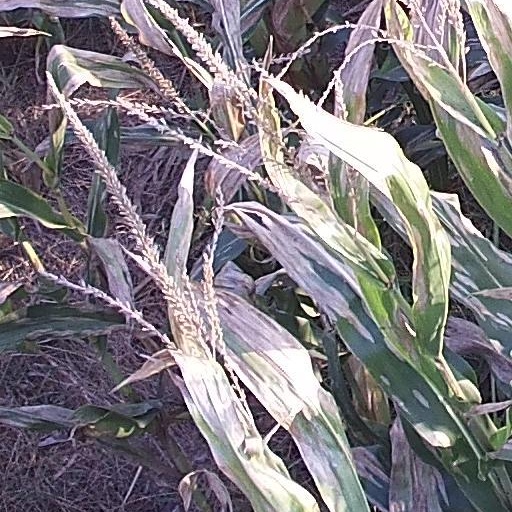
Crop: maize; corn